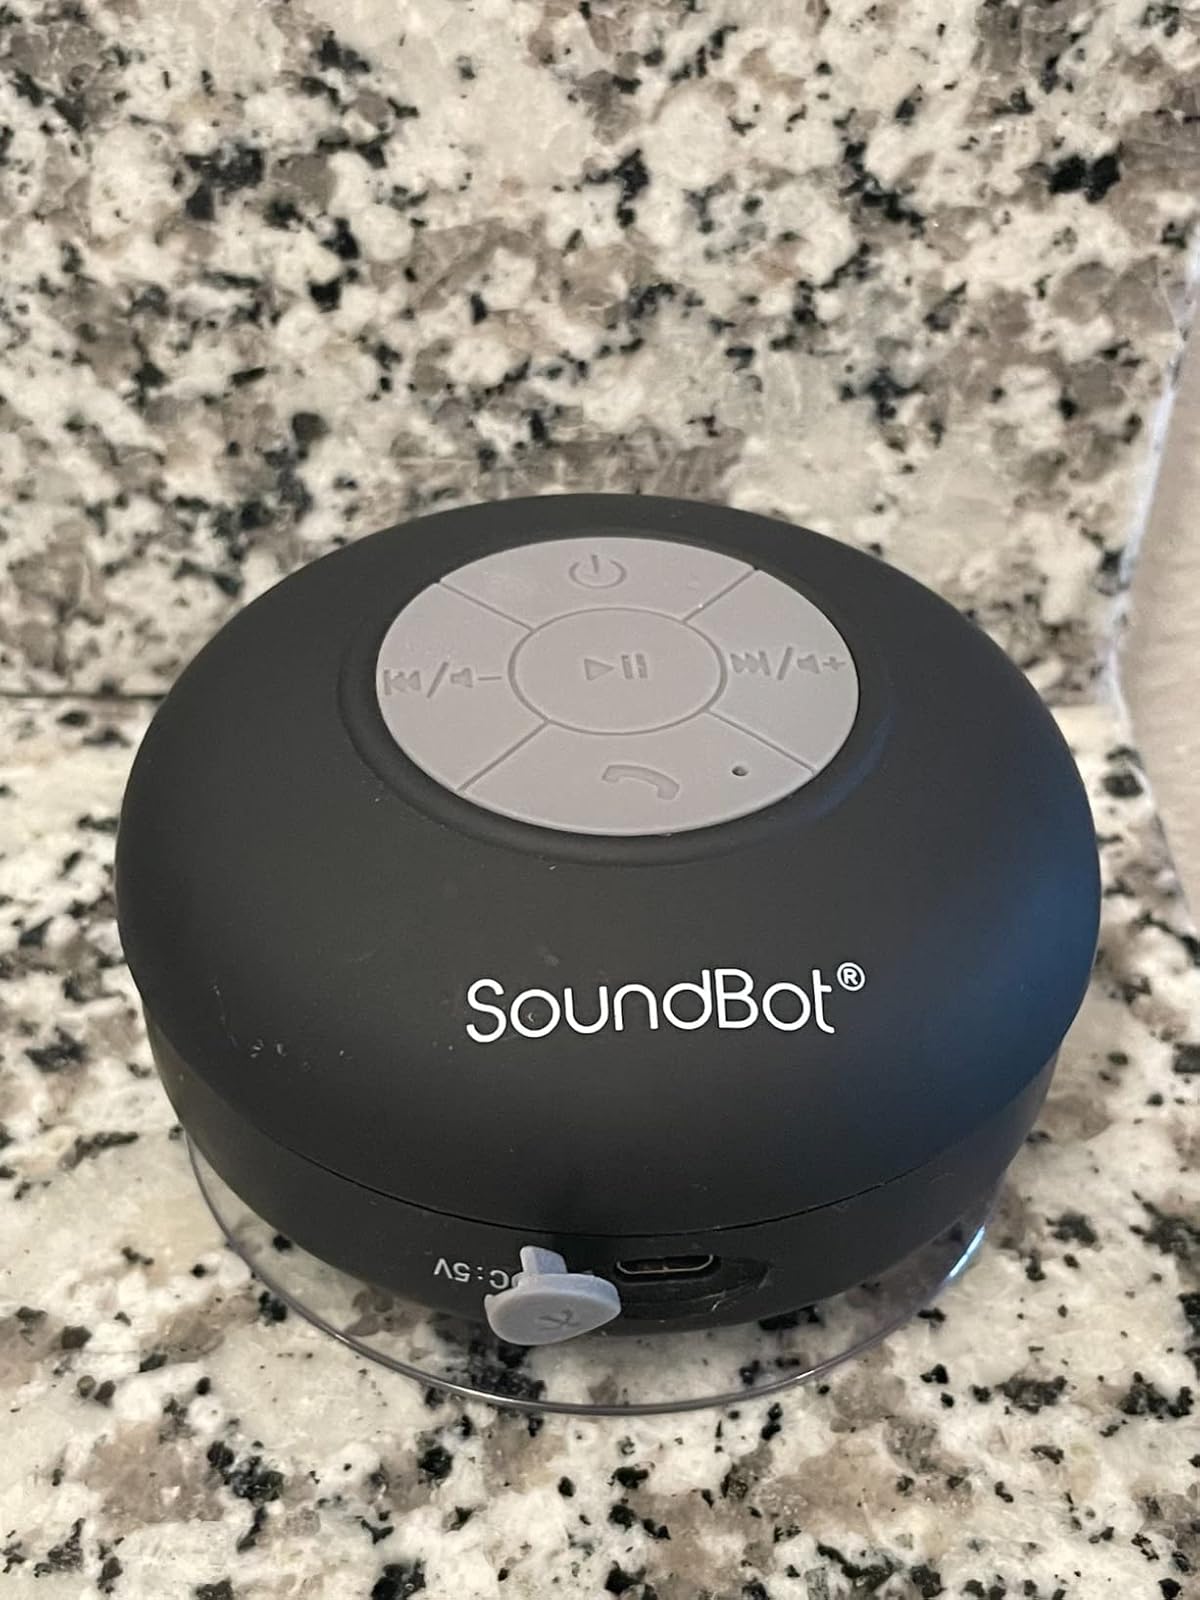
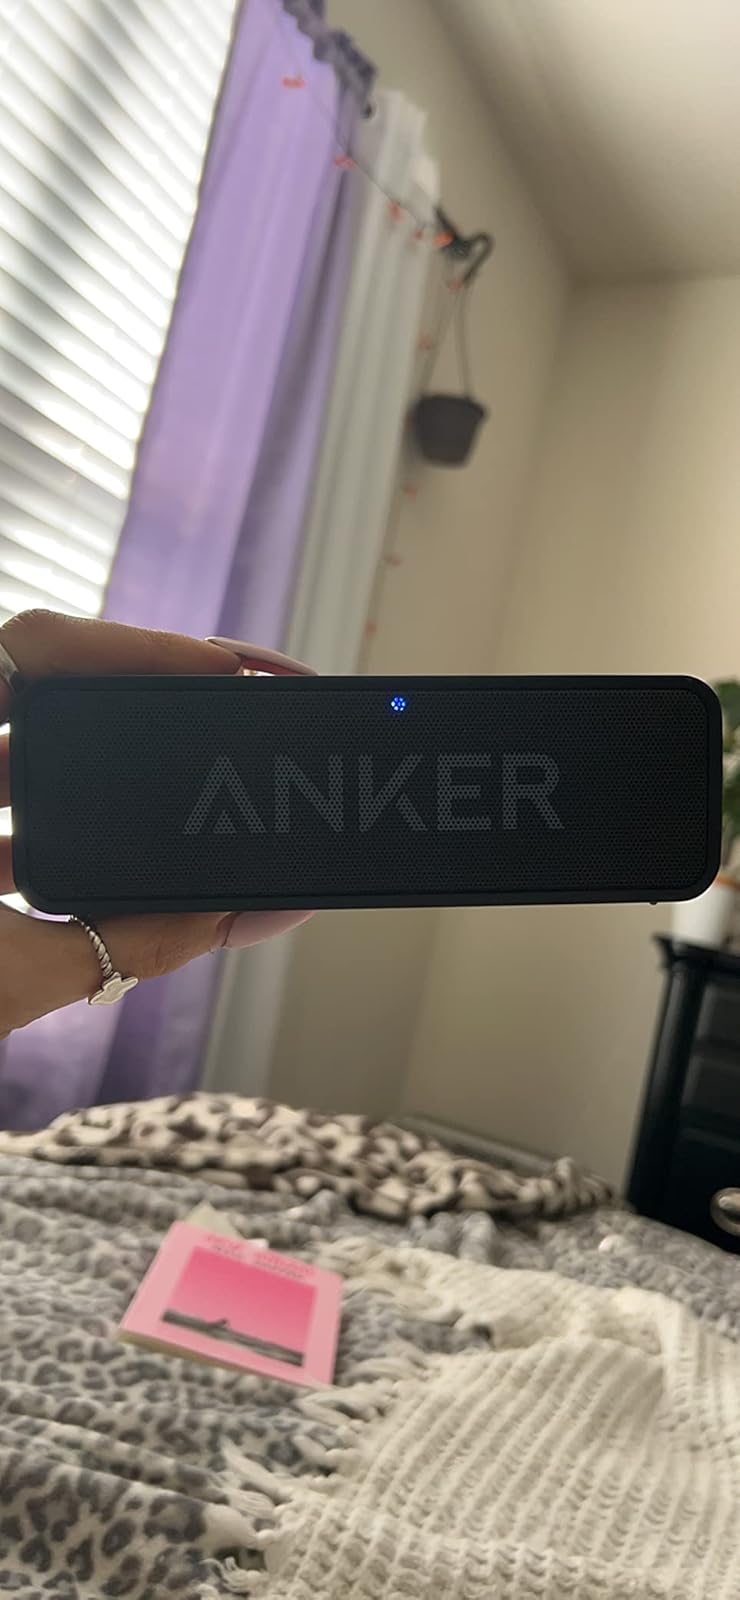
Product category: speaker
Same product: no